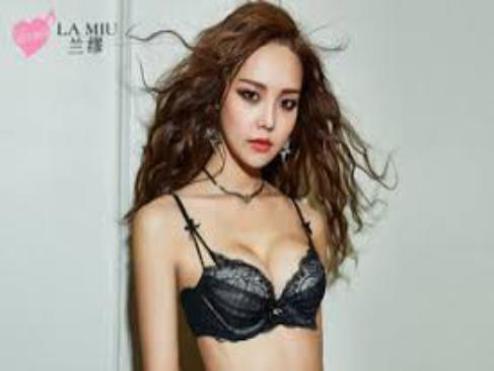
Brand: la miu
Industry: Clothes